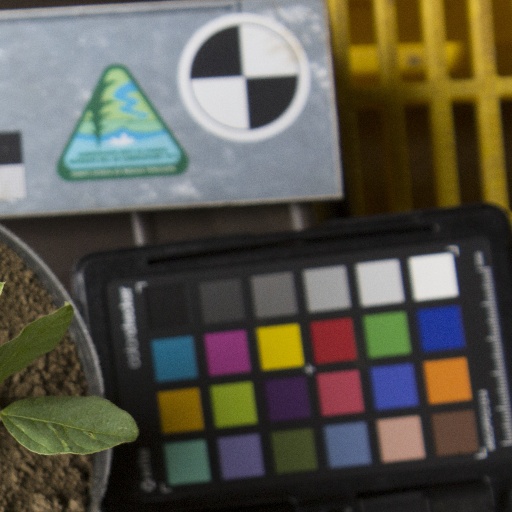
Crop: soybean